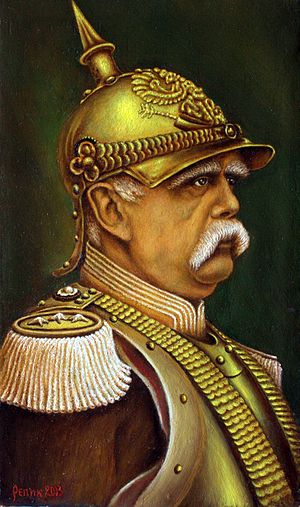
Otto von Bismarck / Noter
Portræt af Otto von Bismarck. N.Repik
Otto Eduard Leopold von Bismarck-Schönhausen var fra 1862 til 1890 – med en kort afbrydelse i 1873 – preussisk ministerpræsident og tillige fra 1867 til 1871 forbundskansler i Det nordtyske Forbund. Fra 1871 til 1890 var han den første rigskansler i det tyske kejserrige, hvis skabelse han på afgørende måde bidrog til.